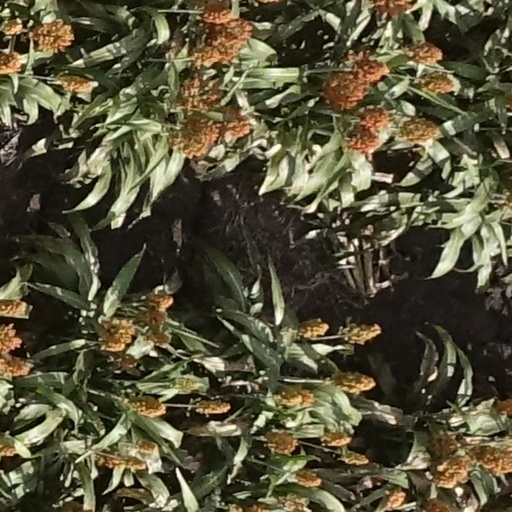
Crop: sorghum